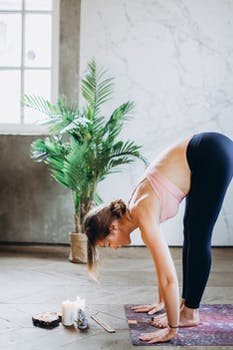
Label: No Watermark